BRM P83

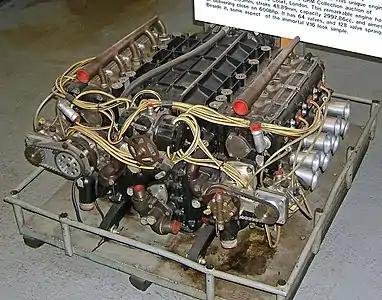
the BRM Type 75 H16 engine

Various crankshaft vibration problems dogged the engine from the start, and to compound matters quick-fix balancing weights attached to the crankshafts developed the unfortunate habit of detaching themselves and flying off within the engines causing several catastrophic engine failures. Each side of the engine had to have its own water radiator, fuel metering unit, distributor and water pump, with a common oil radiator. The sheer complexity of the engine led to a truly terrible record of unreliability; engine, transmission and related problems caused 27 of the powerplant's 30 retirements from 40 entries. Jackie Stewart said of the engine ""it was unnecessarily large, used more fuel, carried more oil and needed more water - all of which added weight and diminished the vehicle's agility""